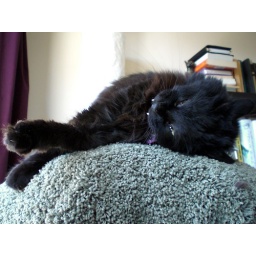
Spain the cat has been caught mid-yawn, as she lounges upon her kitty tree.